Rama III

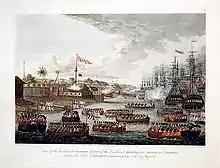
During the First Anglo-Burmese War, Nangklao initially assisted the British during the war.

The reign of Nangklao (as he was posthumously known) saw the renewal of Western contacts. In 1822, British East India Company agent John Crawfurd's mission to Siam laid the groundwork for a British request for Siamese support in the First Anglo-Burmese War, which broke out in 1824. Nangklao provided fleets and elephants and sent Siamese armies to participate in the invasion of Burma since the British promised Siam the conquered lands. Phraya Chumporn ordered the forced migration of Mergui (a common practice in Southeast Asia regarding the newly-conquered lands), which had been conquered by the British. The British were frustrated at Phraya Chumporn's actions, and hostilities were heightened. Nangklao ordered the Siamese armies to leave to avoid further conflict.